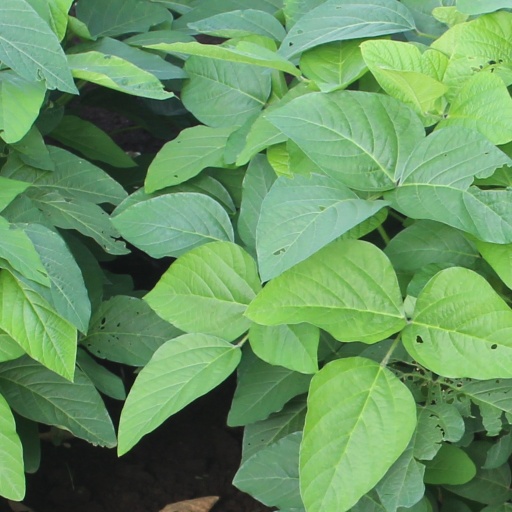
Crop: soybean